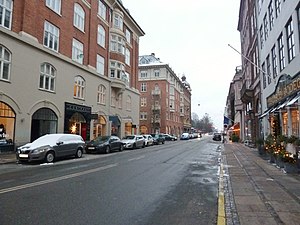
Esplanaden
Esplanaden set fra Store Kongensgade.
Esplanaden er en gade i Indre By i København. Den går fra Store Kongensgade og langs sydsiden af fæstningsanlægget Kastellet og Churchillparken til Nordre Toldbod ved havnekanten og passerer Bornholmsgade, Grønningen, Bredgade og Amaliegade undervejs. Gaden udgør den nordvestlige grænse for kvarteret Frederiksstaden.